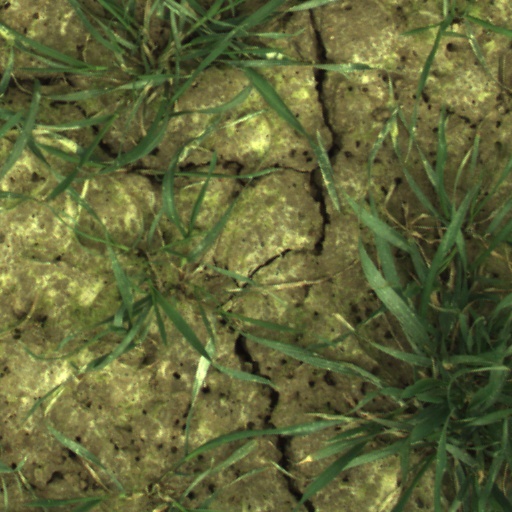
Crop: wheat